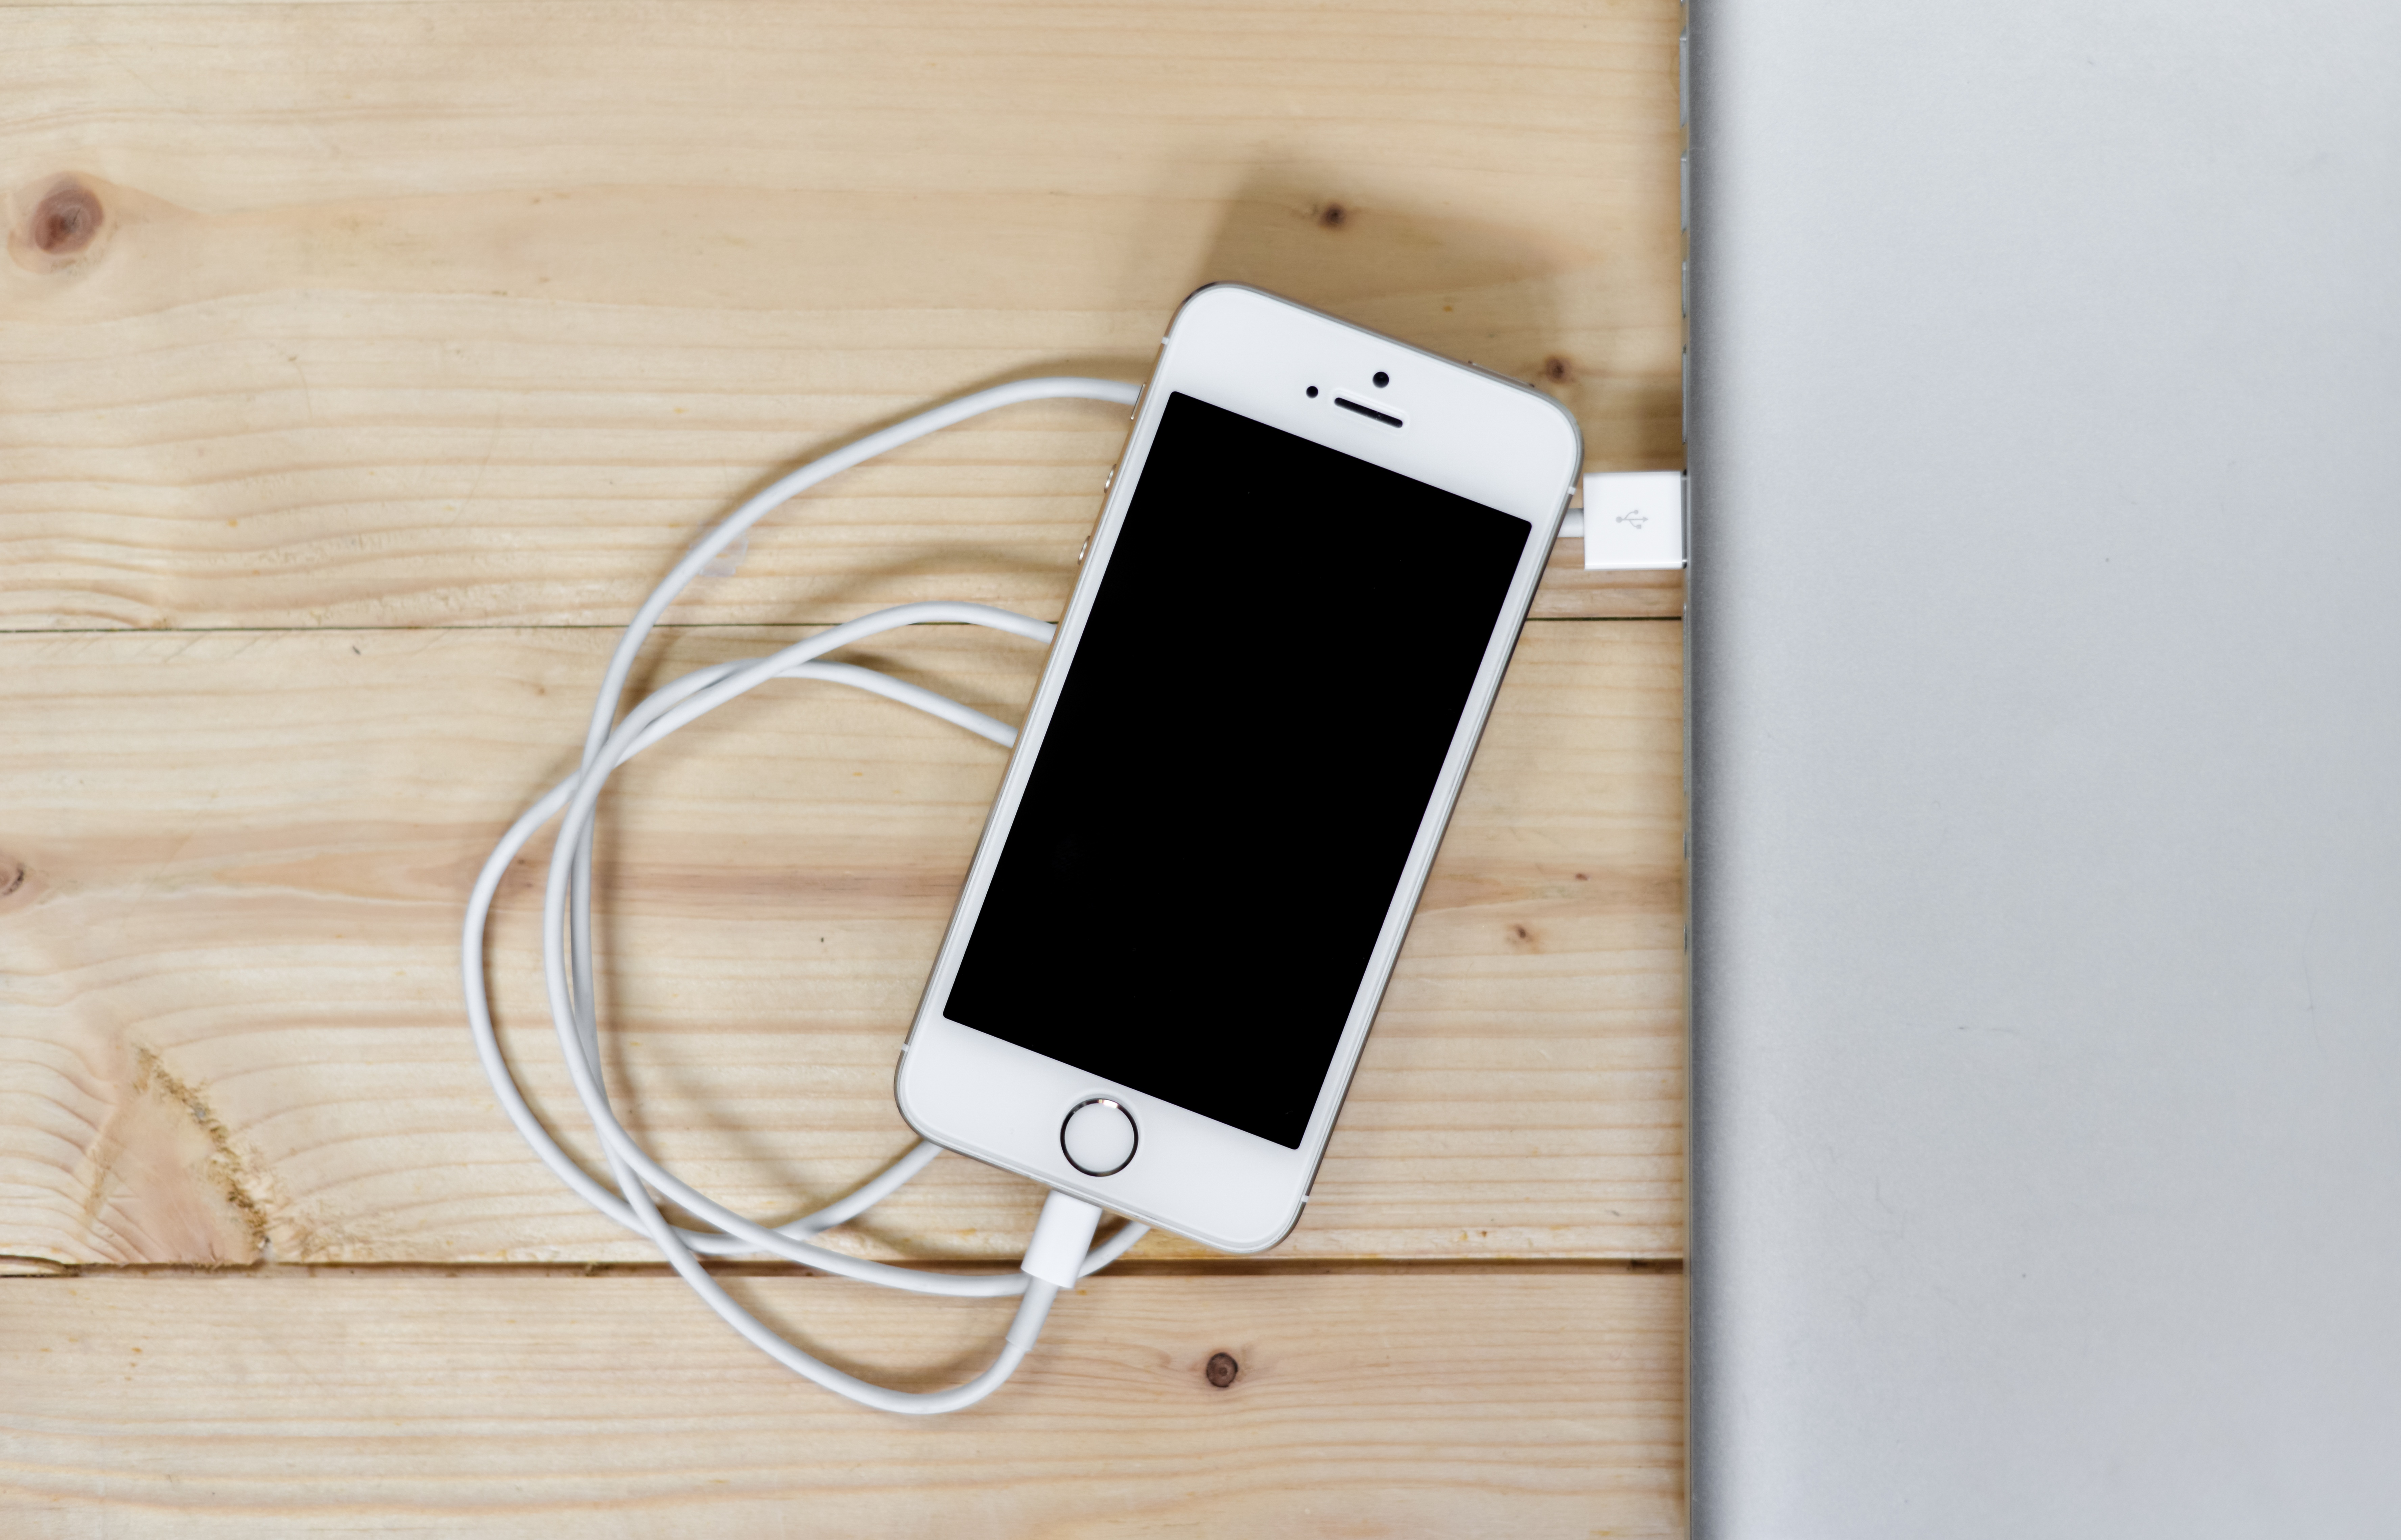
laptop, iphone, smartphone, mobile, technology, white, internet, equipment, phone, telephone, communication, gadget, mobile phone, modern, brand, product, electronics, cellphone, charging, connection, wireless, electronic device, portable communications device, communication device